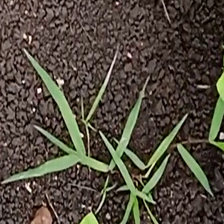
Weed species: Digitaria_SP_(Digitaria Sanguinalis )